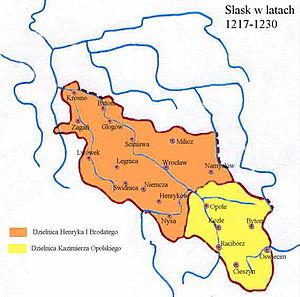
Le duché de Silésie, est un ancien duché médiéval, situé dans la région historique de Silésie, en Pologne. Wrocław en est la capitale. Le duché est levé avec le démembrement territorial du Royaume de Pologne après le décès du duc Bolesław III Bouche-Torse en 1138. À partir de l'année 1249, il se divisa en une pluralité de petites principautés. En 1327, le duché de Wrocław ainsi que la plupart des autres duchés gouvernés par la dynastie Piast de Silésie sont intégrés au Royaume de Bohême. L'acquisition est finalisée en 1335, lorsque le roi polonais Kazimierz III, par le traité de Trenčín, renonce à ses droits sur la Silésie en faveur du roi Jan Ier de Bohême.